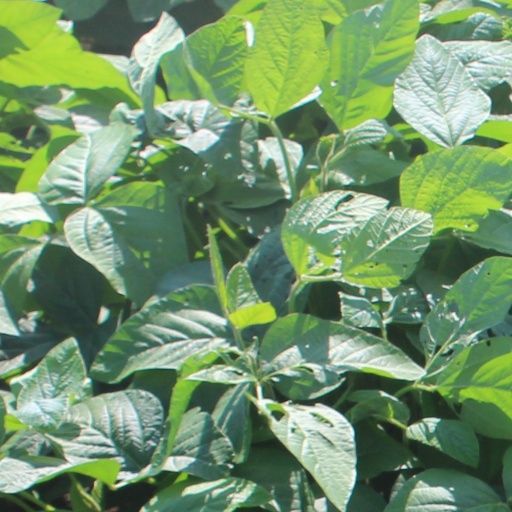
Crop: soybean